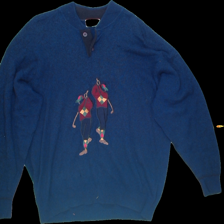
View: front
Type: Sweater
Category: Ladies
Brand: Not Applicable
Colors: Blue
Material: 100%wool
Pattern: Geometric print
Trend: No trend
Stains: No
Damage: 1
Price range: <50
Recommended usage: Export